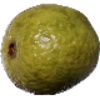
Label: guava